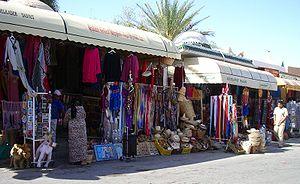
Tozeur est une ville tunisienne aux confins de l'Atlas et du désert du Sahara, la plus grande des cinq oasis que compte le Jérid. Progressivement construite autour de sa palmeraie, elle est le chef-lieu du gouvernorat du même nom.